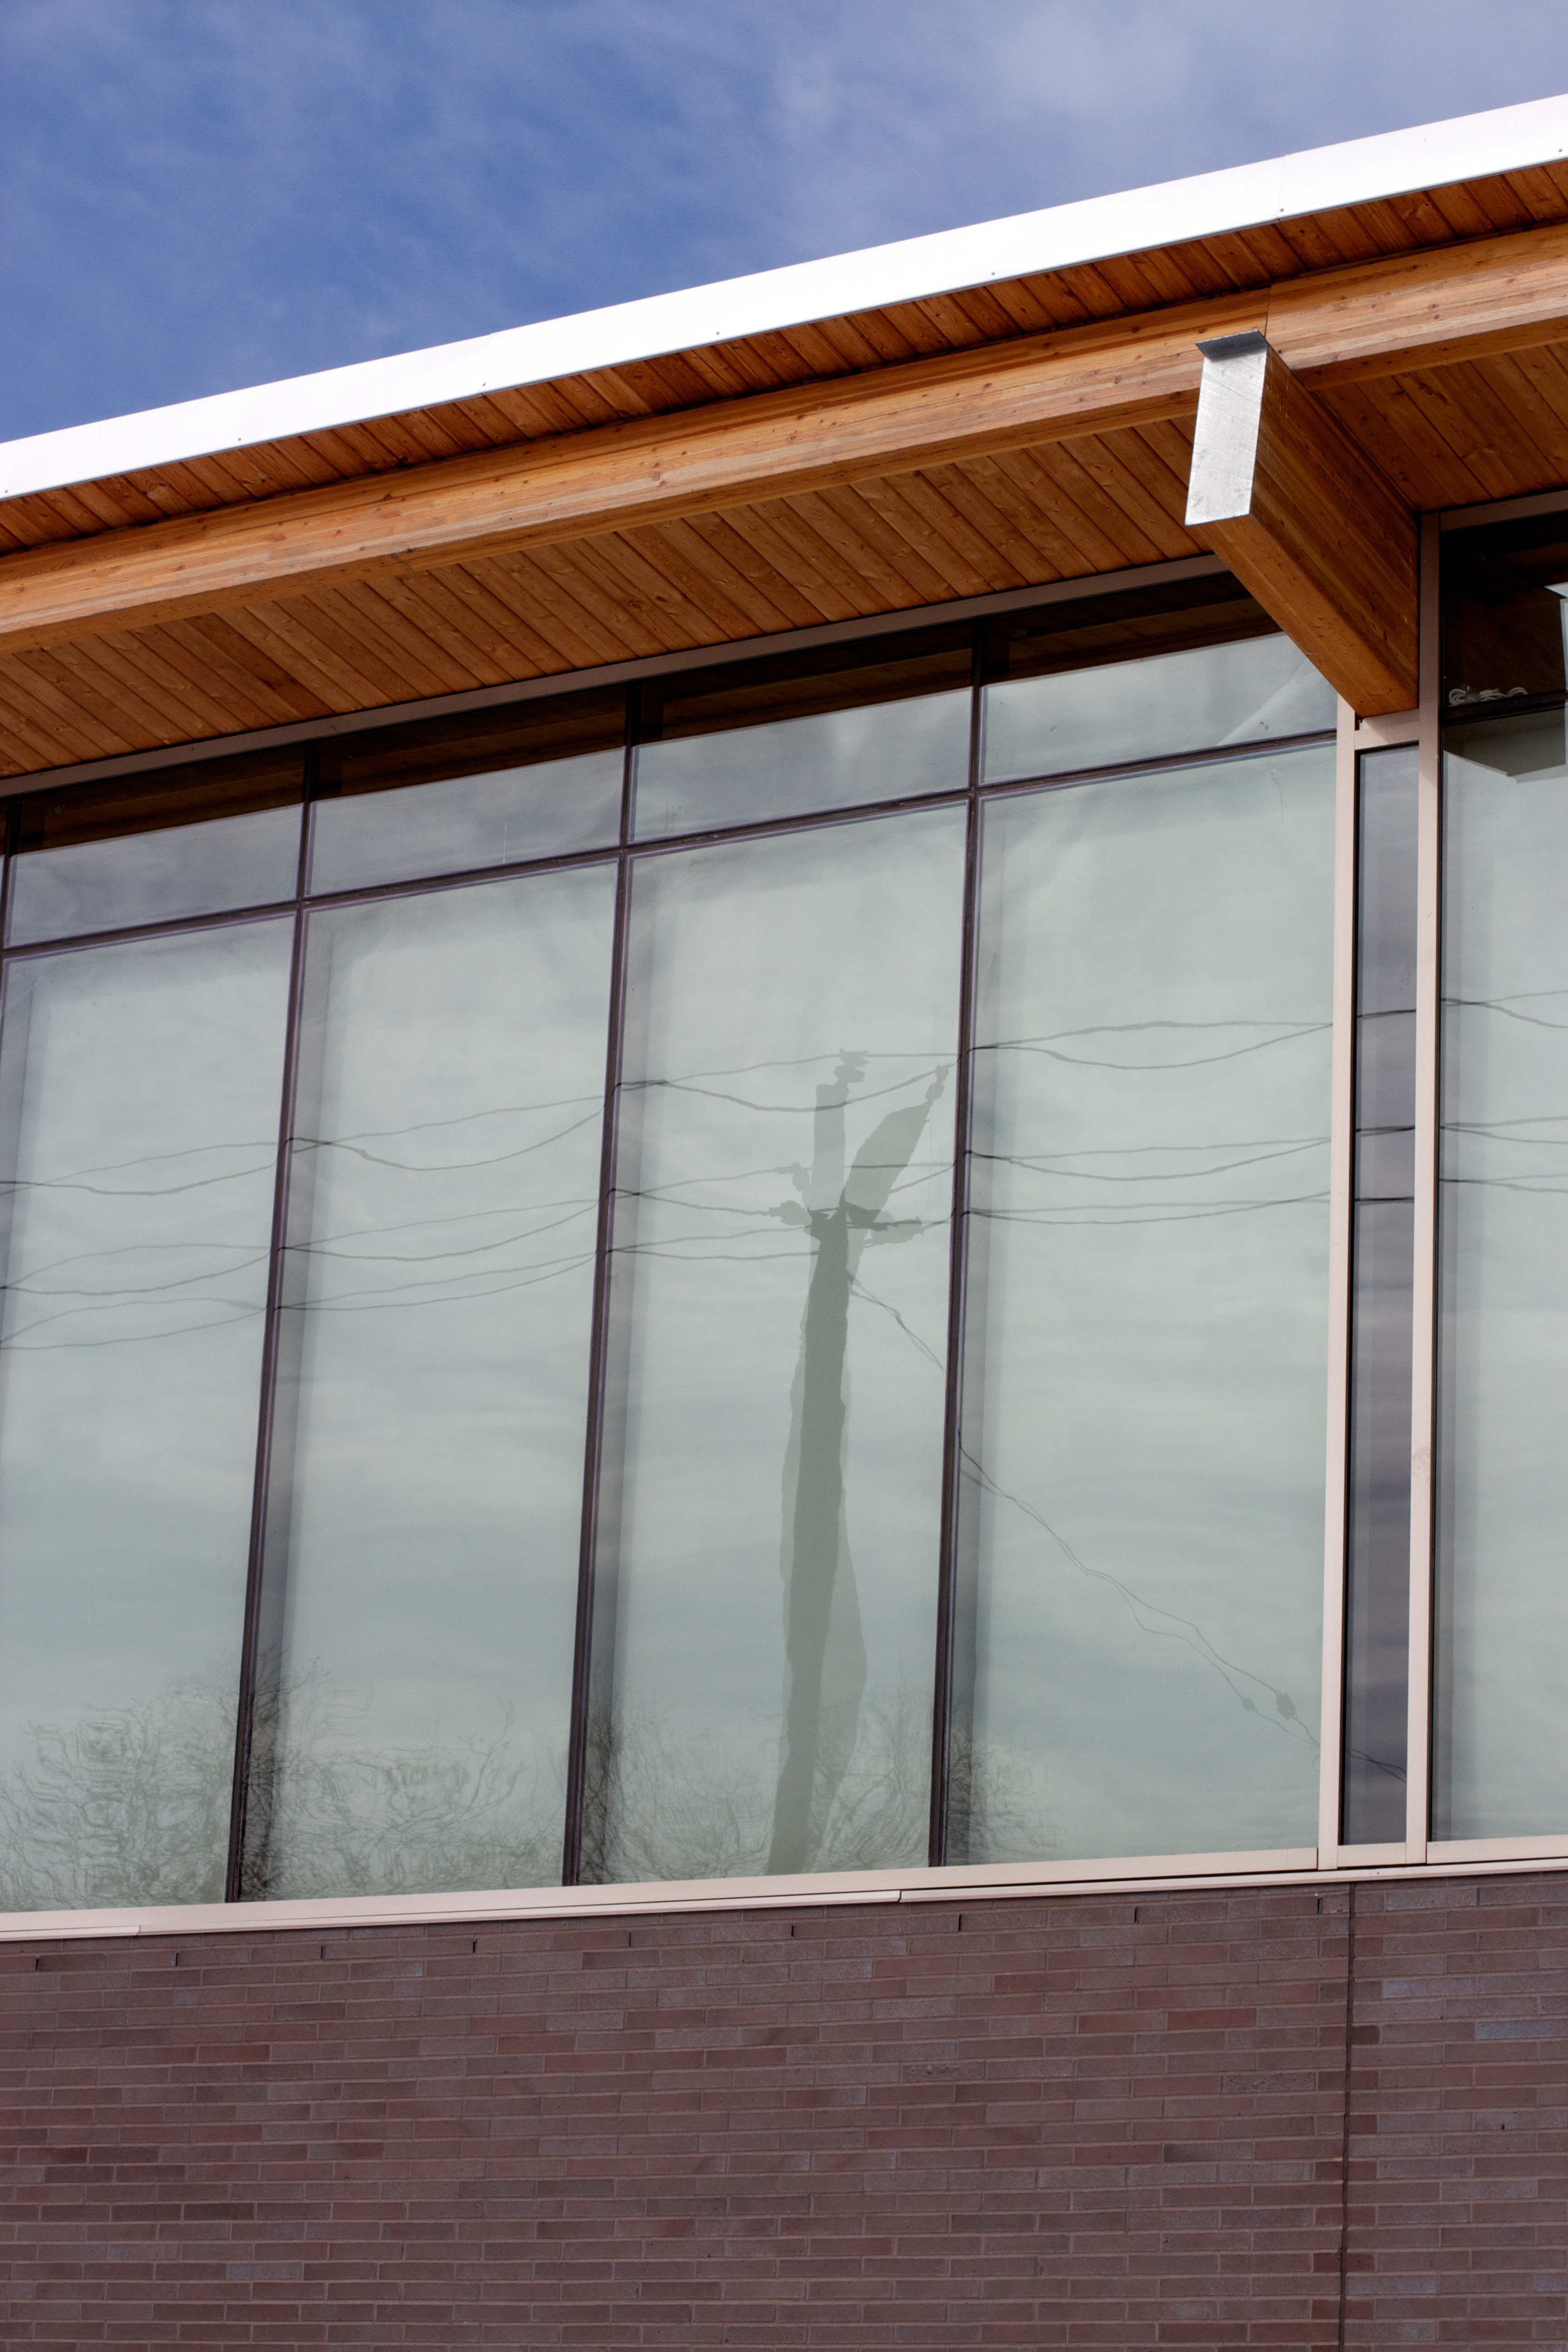
architecture, wood, house, window, roof, home, wall, facade, door, interior design, window blind, siding, daylighting, window covering, outdoor structure